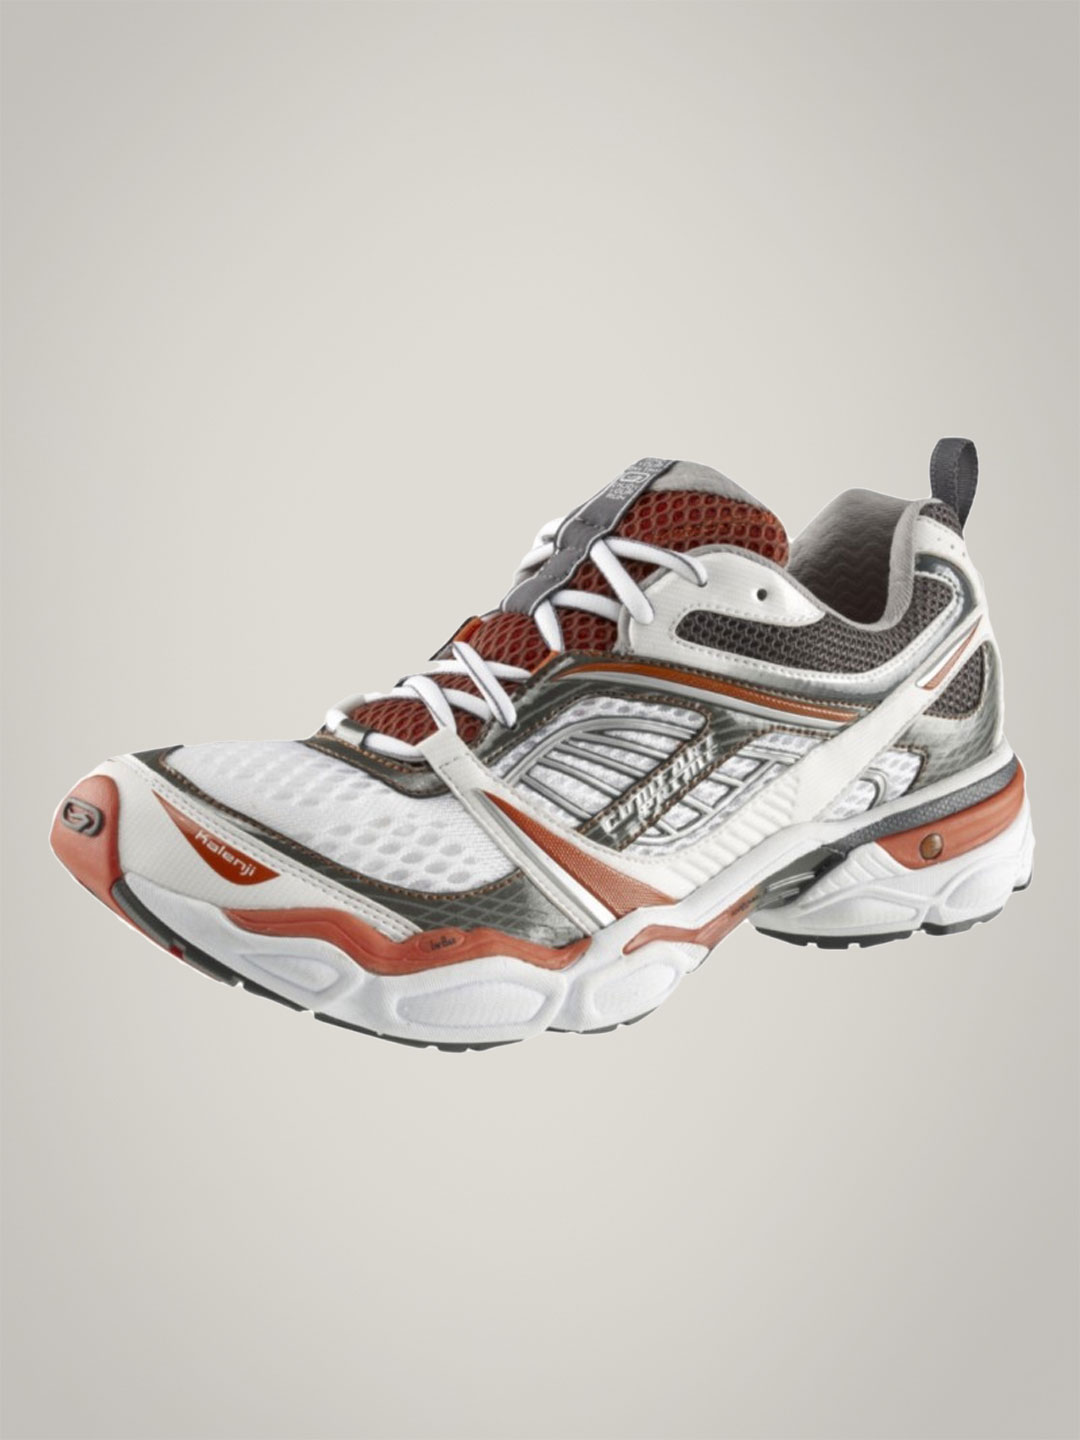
Kalenji Ekiden Comfort Prime 2011
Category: Footwear / Shoes / Sports Shoes
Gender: Men
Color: White
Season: Fall 2011
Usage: Sports